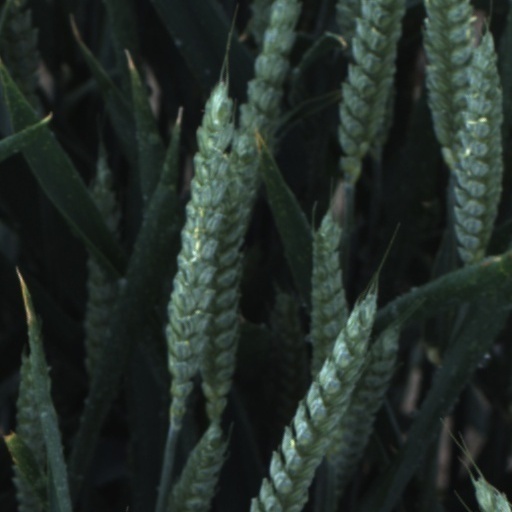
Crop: wheat